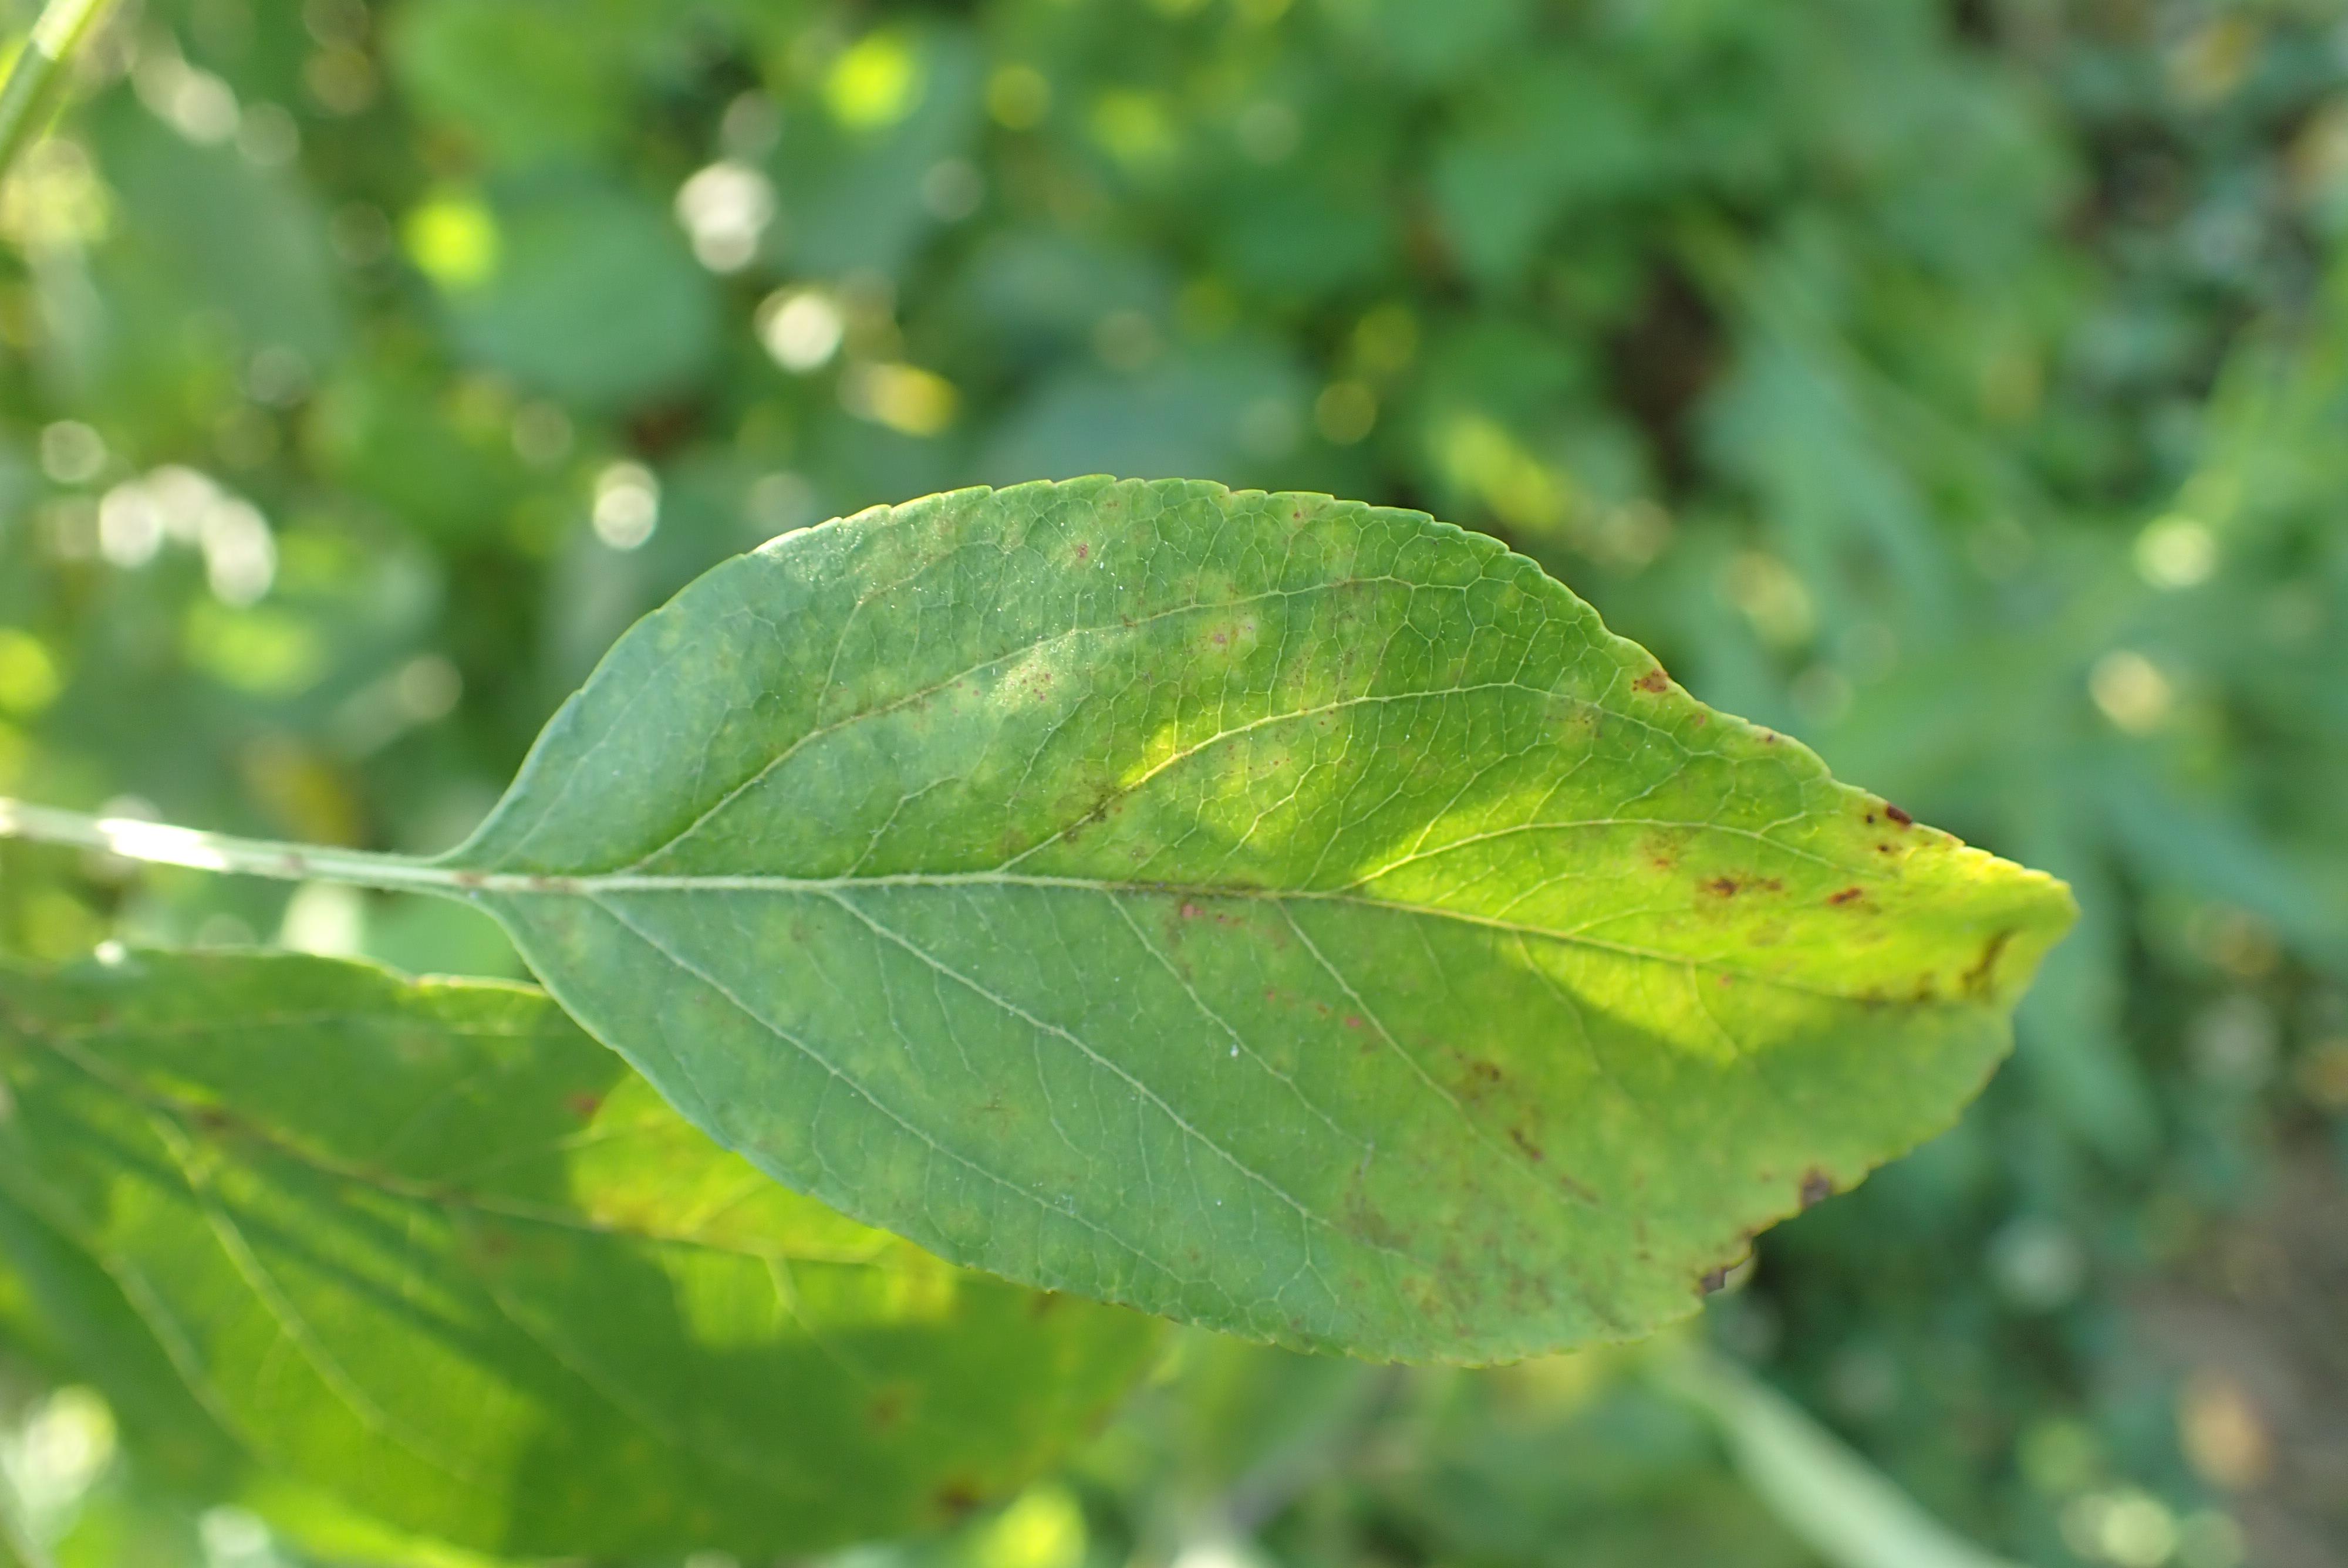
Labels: scab